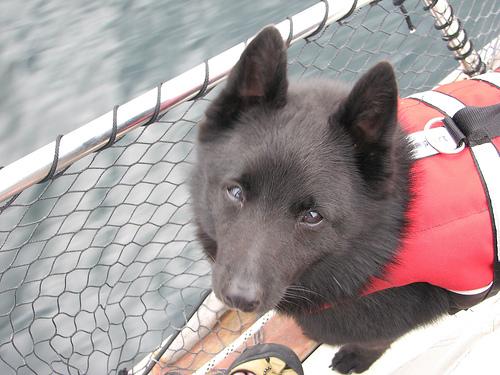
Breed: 201-n000024-schipperke